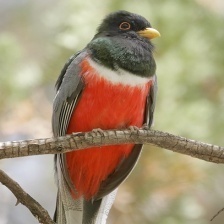
Species: ELEGANT TROGON
Scientific name: TROGON ELEGANS